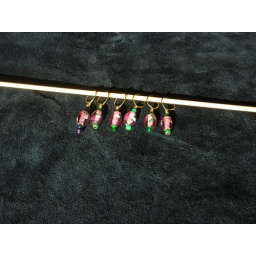
pink lamp glass stitch markers for sale in my etsy shop